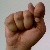
The image shows a hand gesture representing the letter 'T' in Indian Sign Language.